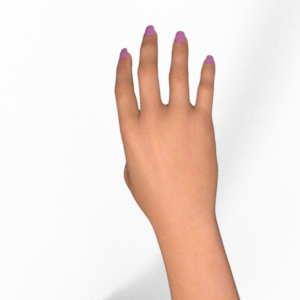
Label: paper